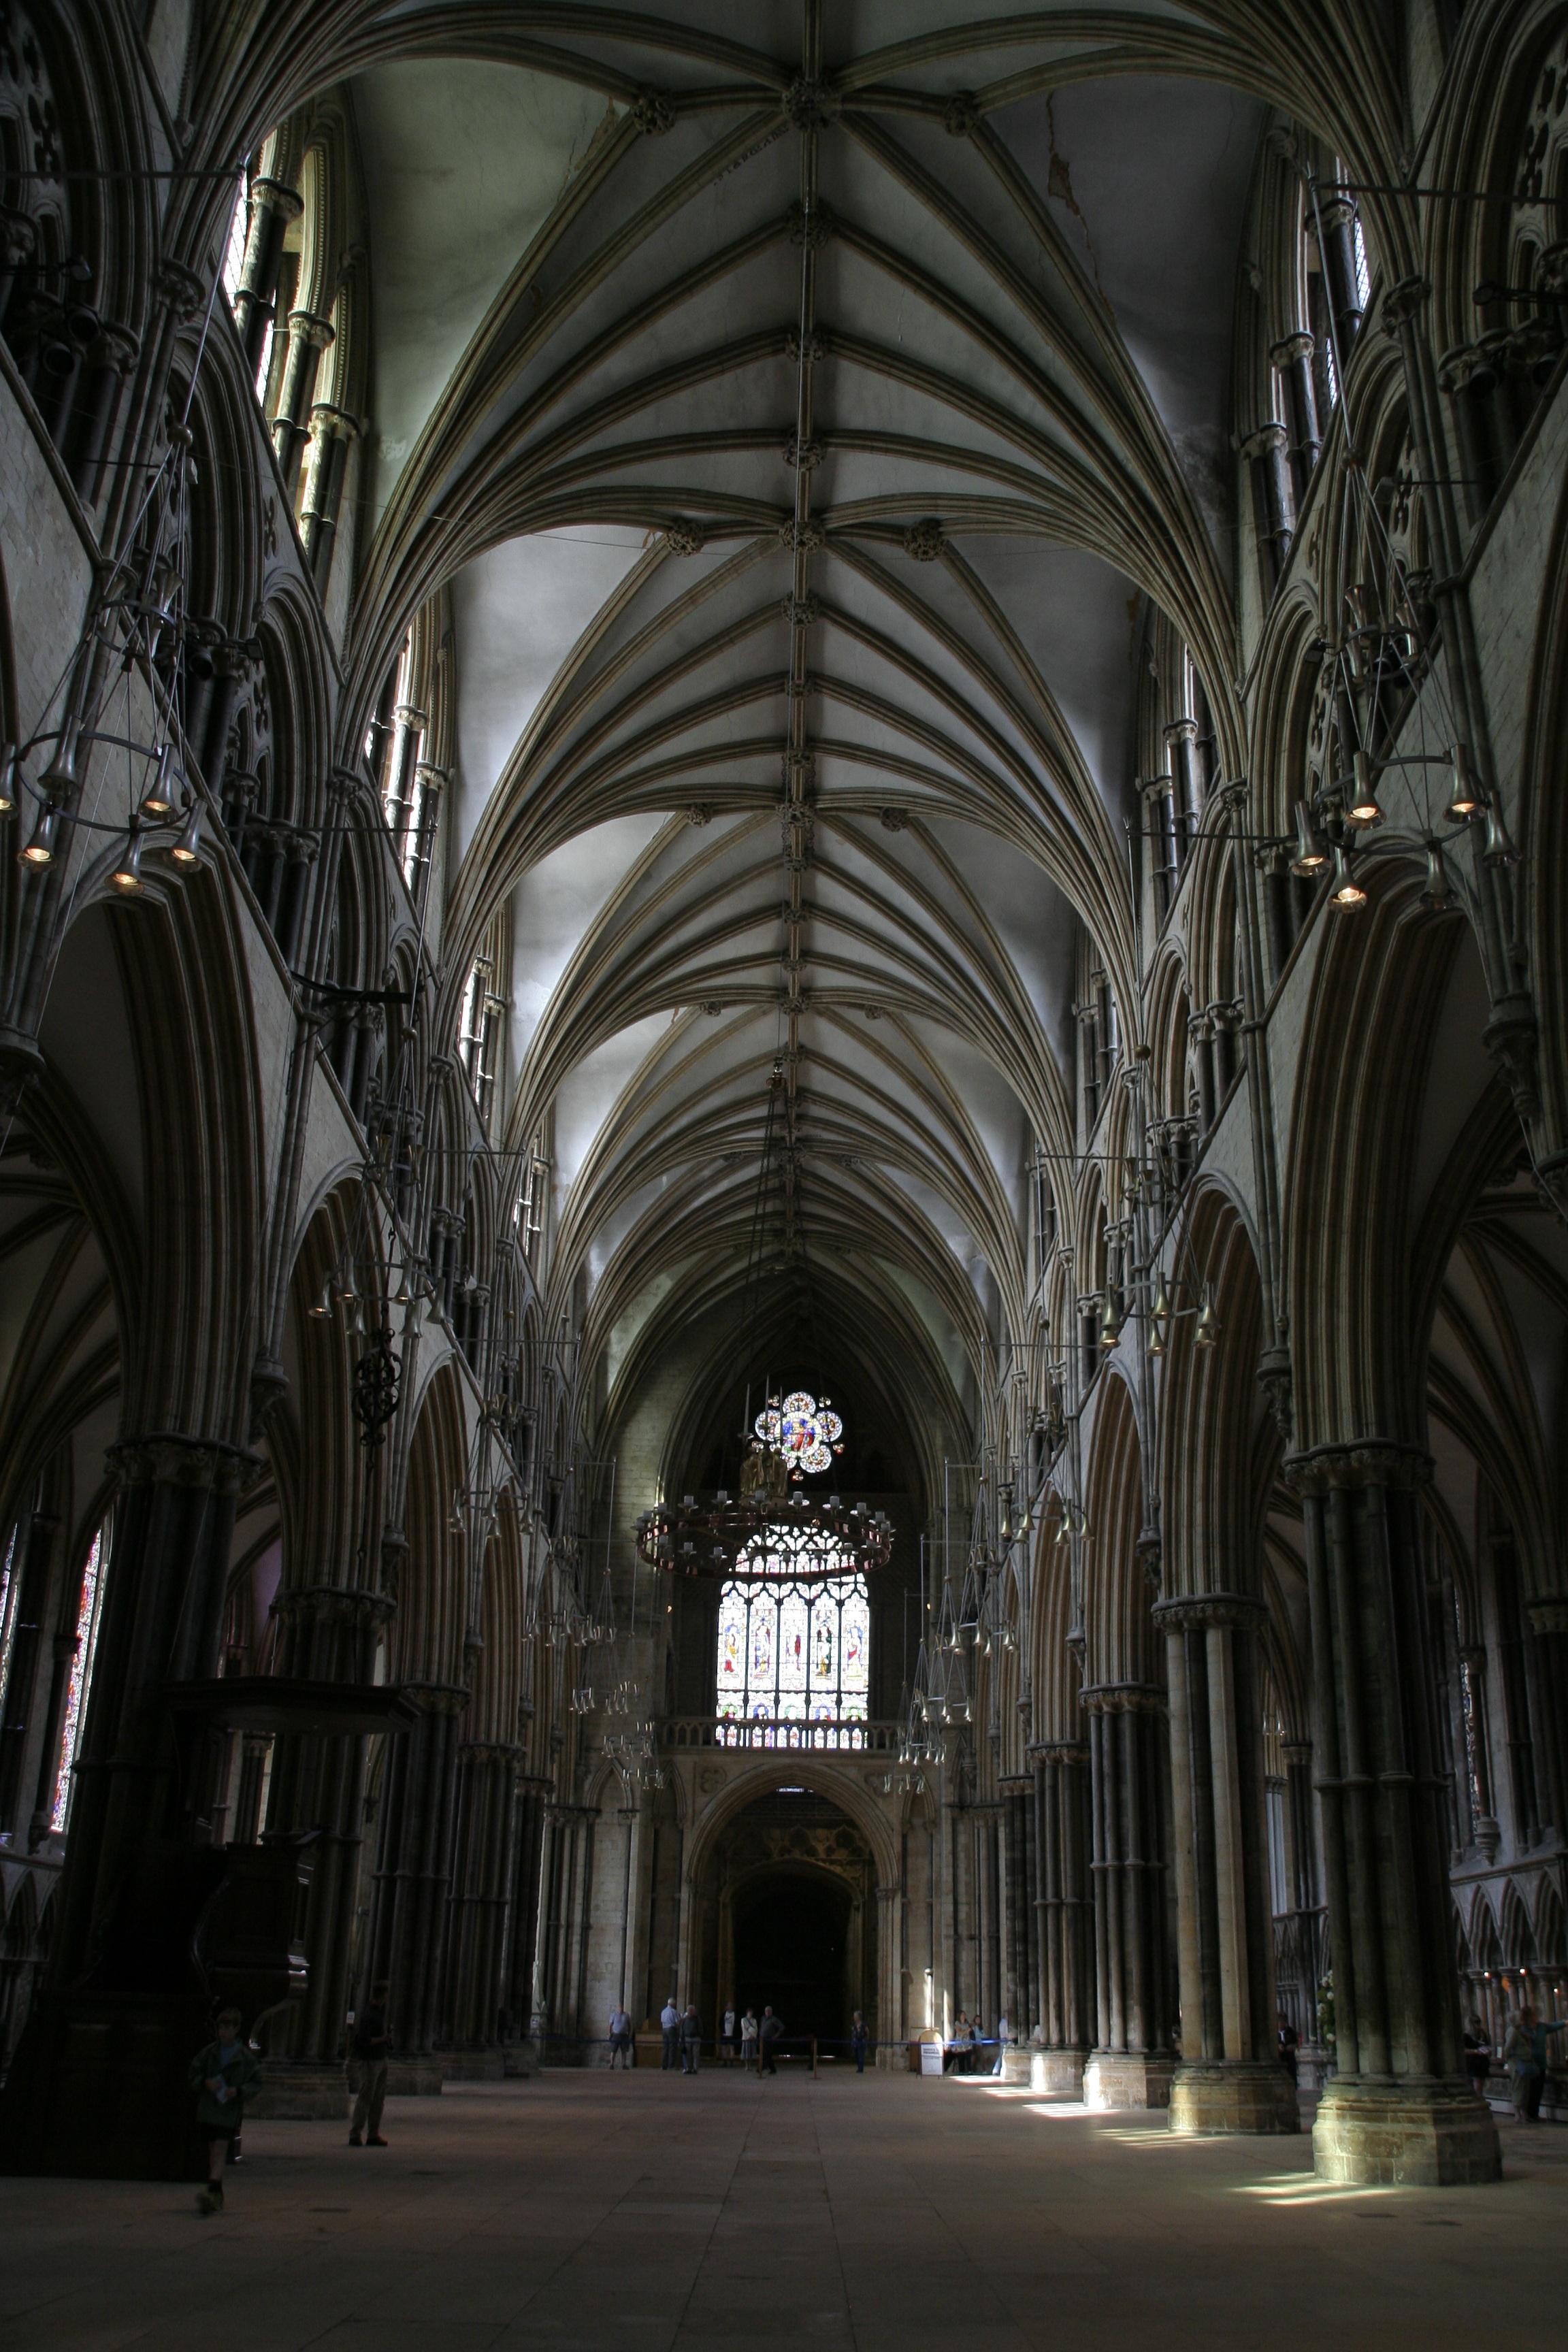
architecture, building, monument, arch, church, cathedral, gothic, place of worship, aisle, monastery, symmetry, christianity, arcade, abbey, vault, basilica, gothic architecture, gothic style